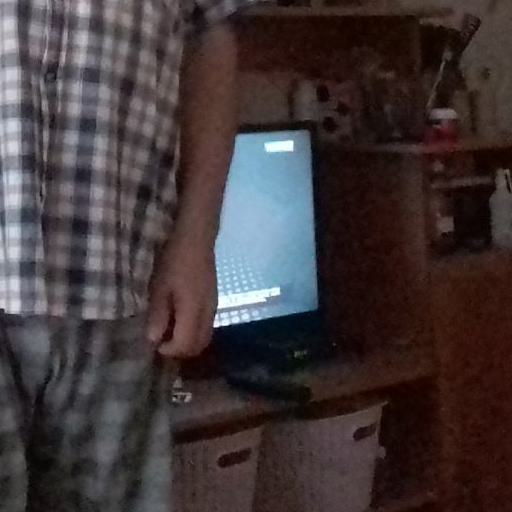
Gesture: no_gesture